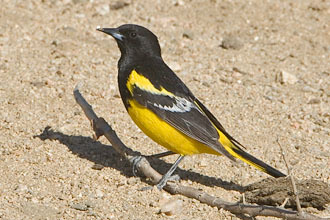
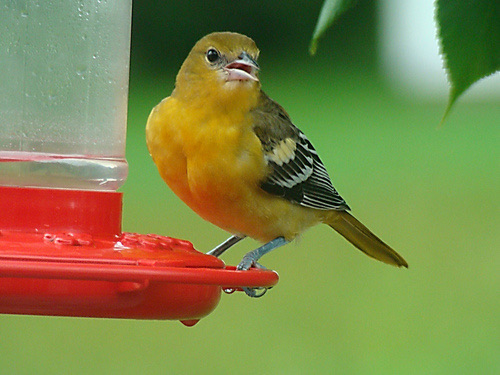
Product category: misc
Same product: yes